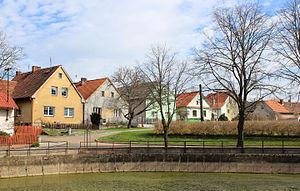
Litohlavy est une commune du district de Rokycany, dans la région de Plzeň, en République tchèque. Sa population s'élevait à 516 habitants en 2018.